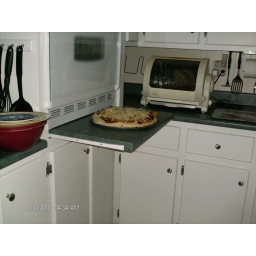
another view of the wall oven. while that pizza was cooling, chicken was cookin in the rotisserie oven